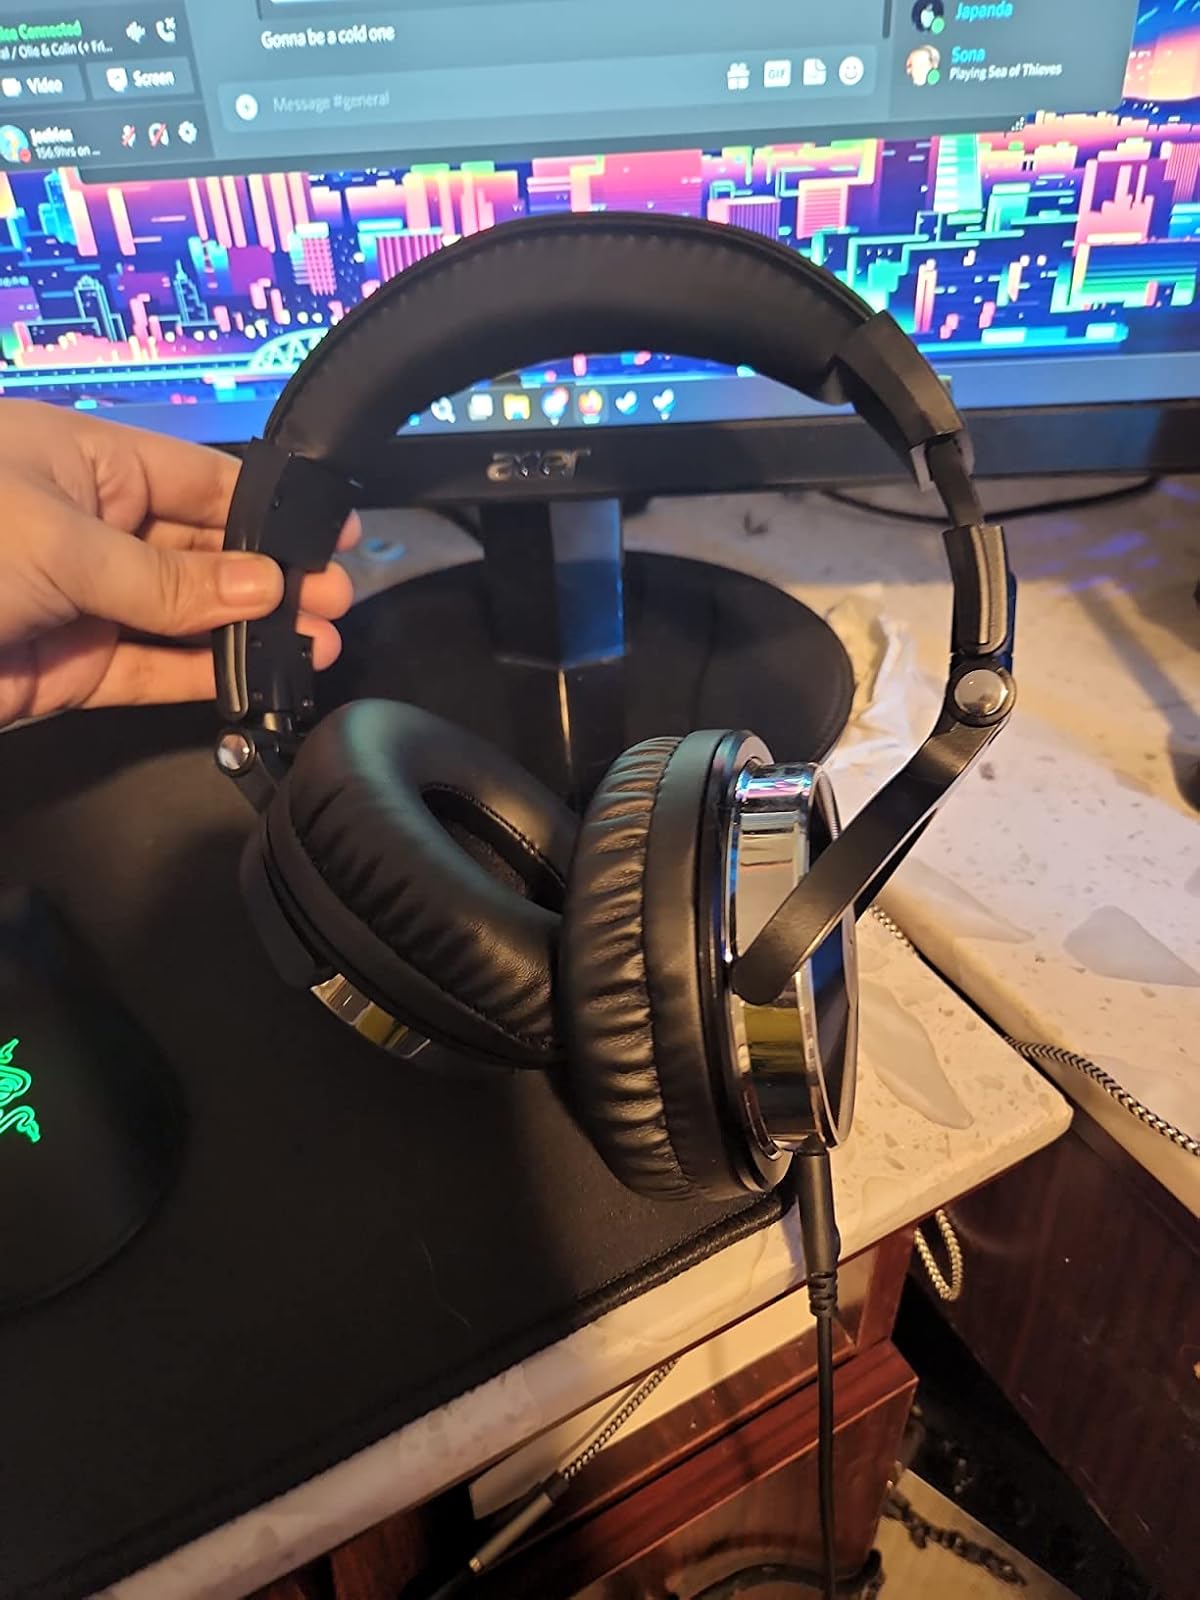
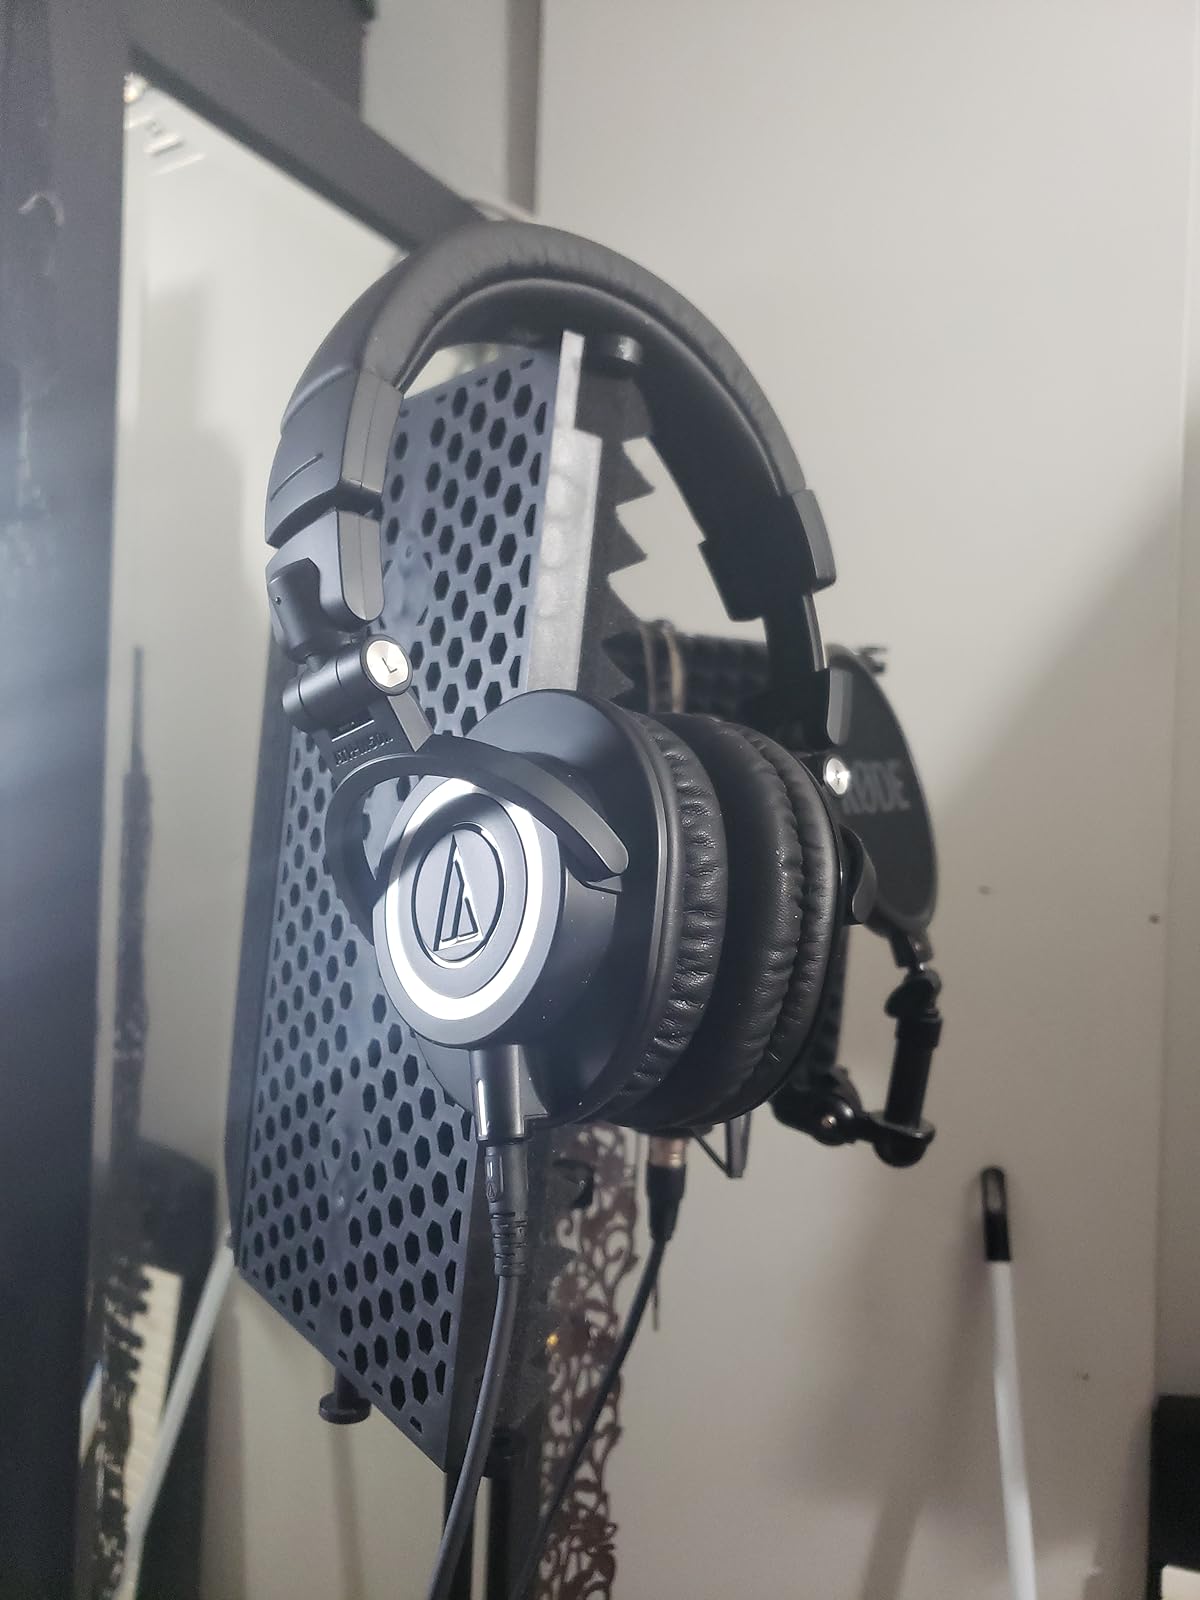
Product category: headphones
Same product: no